Action of 17 November 1917

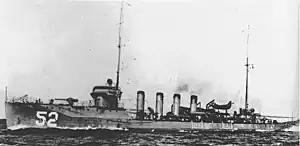
"USS Nicholson during trials in 1915."

With Arthur S. Carpender commanding, at 4:10 on 17 November 1917, Coxswain Daniel David Loomis of the "Fanning" sighted "U-58", commanded by Kapitänleutnant Gustav Amberger, when the U-boat had surfaced to extend her periscope. The German submarine lined up for a shot at the British merchant steamer SS "Welshman" and almost immediately Officer of the Deck Lieutenant William O. Henry ordered the destroyer to make circles and engage.